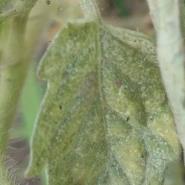
Crop: Tomato
Condition: mite-d